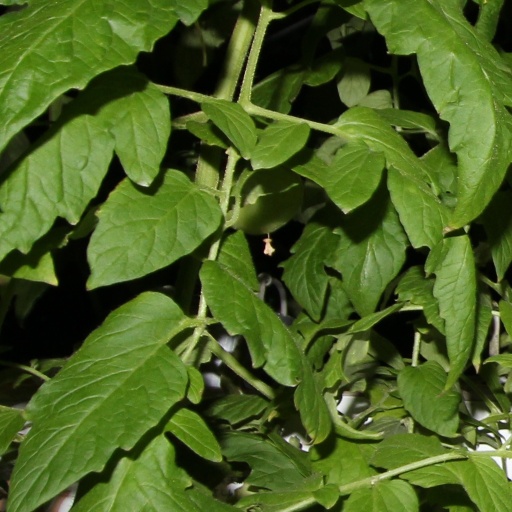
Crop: tomato